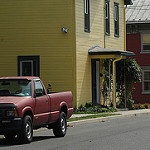
Scene: Outdoor